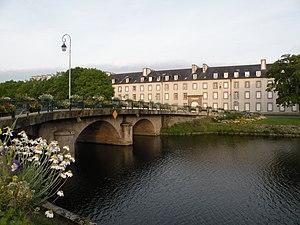
Pont à Pontivy devant la caserne Clisson (inscrite MH) This building is inscrit au titre des Monuments Historiques. It is indexed in the Base Mérimée, a database of architectural heritage maintained by the French Ministry of Culture,
La caserne Clisson est une caserne de gendarmerie de Pontivy, dans le Morbihan, en France.
Cet article recense les monuments historiques de l'arrondissement de Pontivy, dans le département du Morbihan, en France.
Cette liste présente les ponts du département du Morbihan d'une longueur supérieure à 100 m, protégés au titre des monuments historiques ou présentant un intérêt architectural et artistique.